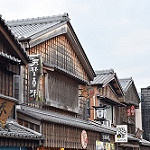
Label: buildings